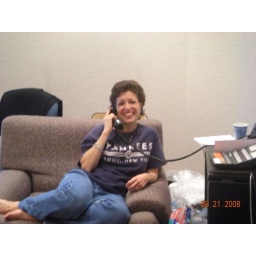
BPC Moving Days-Carin answering phones on only couch left in old office